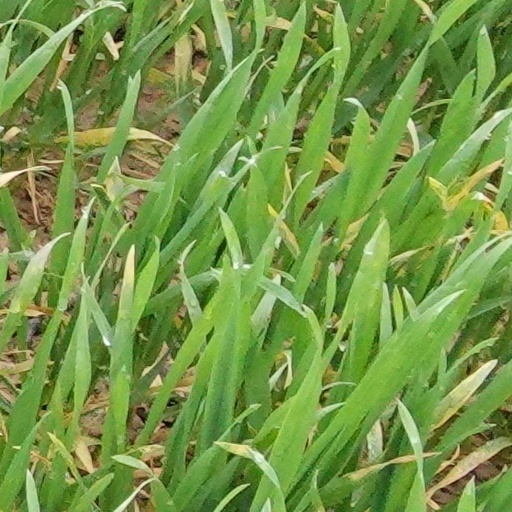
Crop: wheat